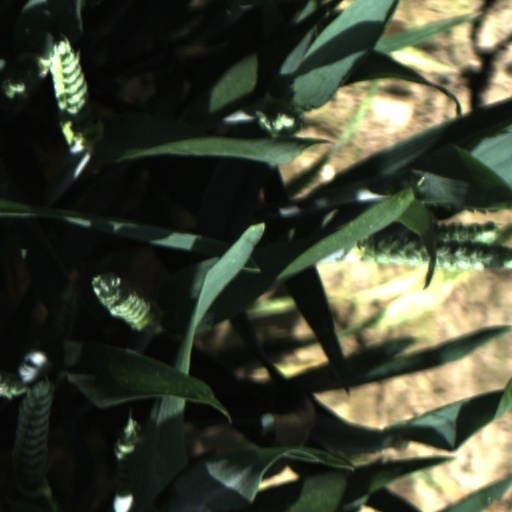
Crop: wheat